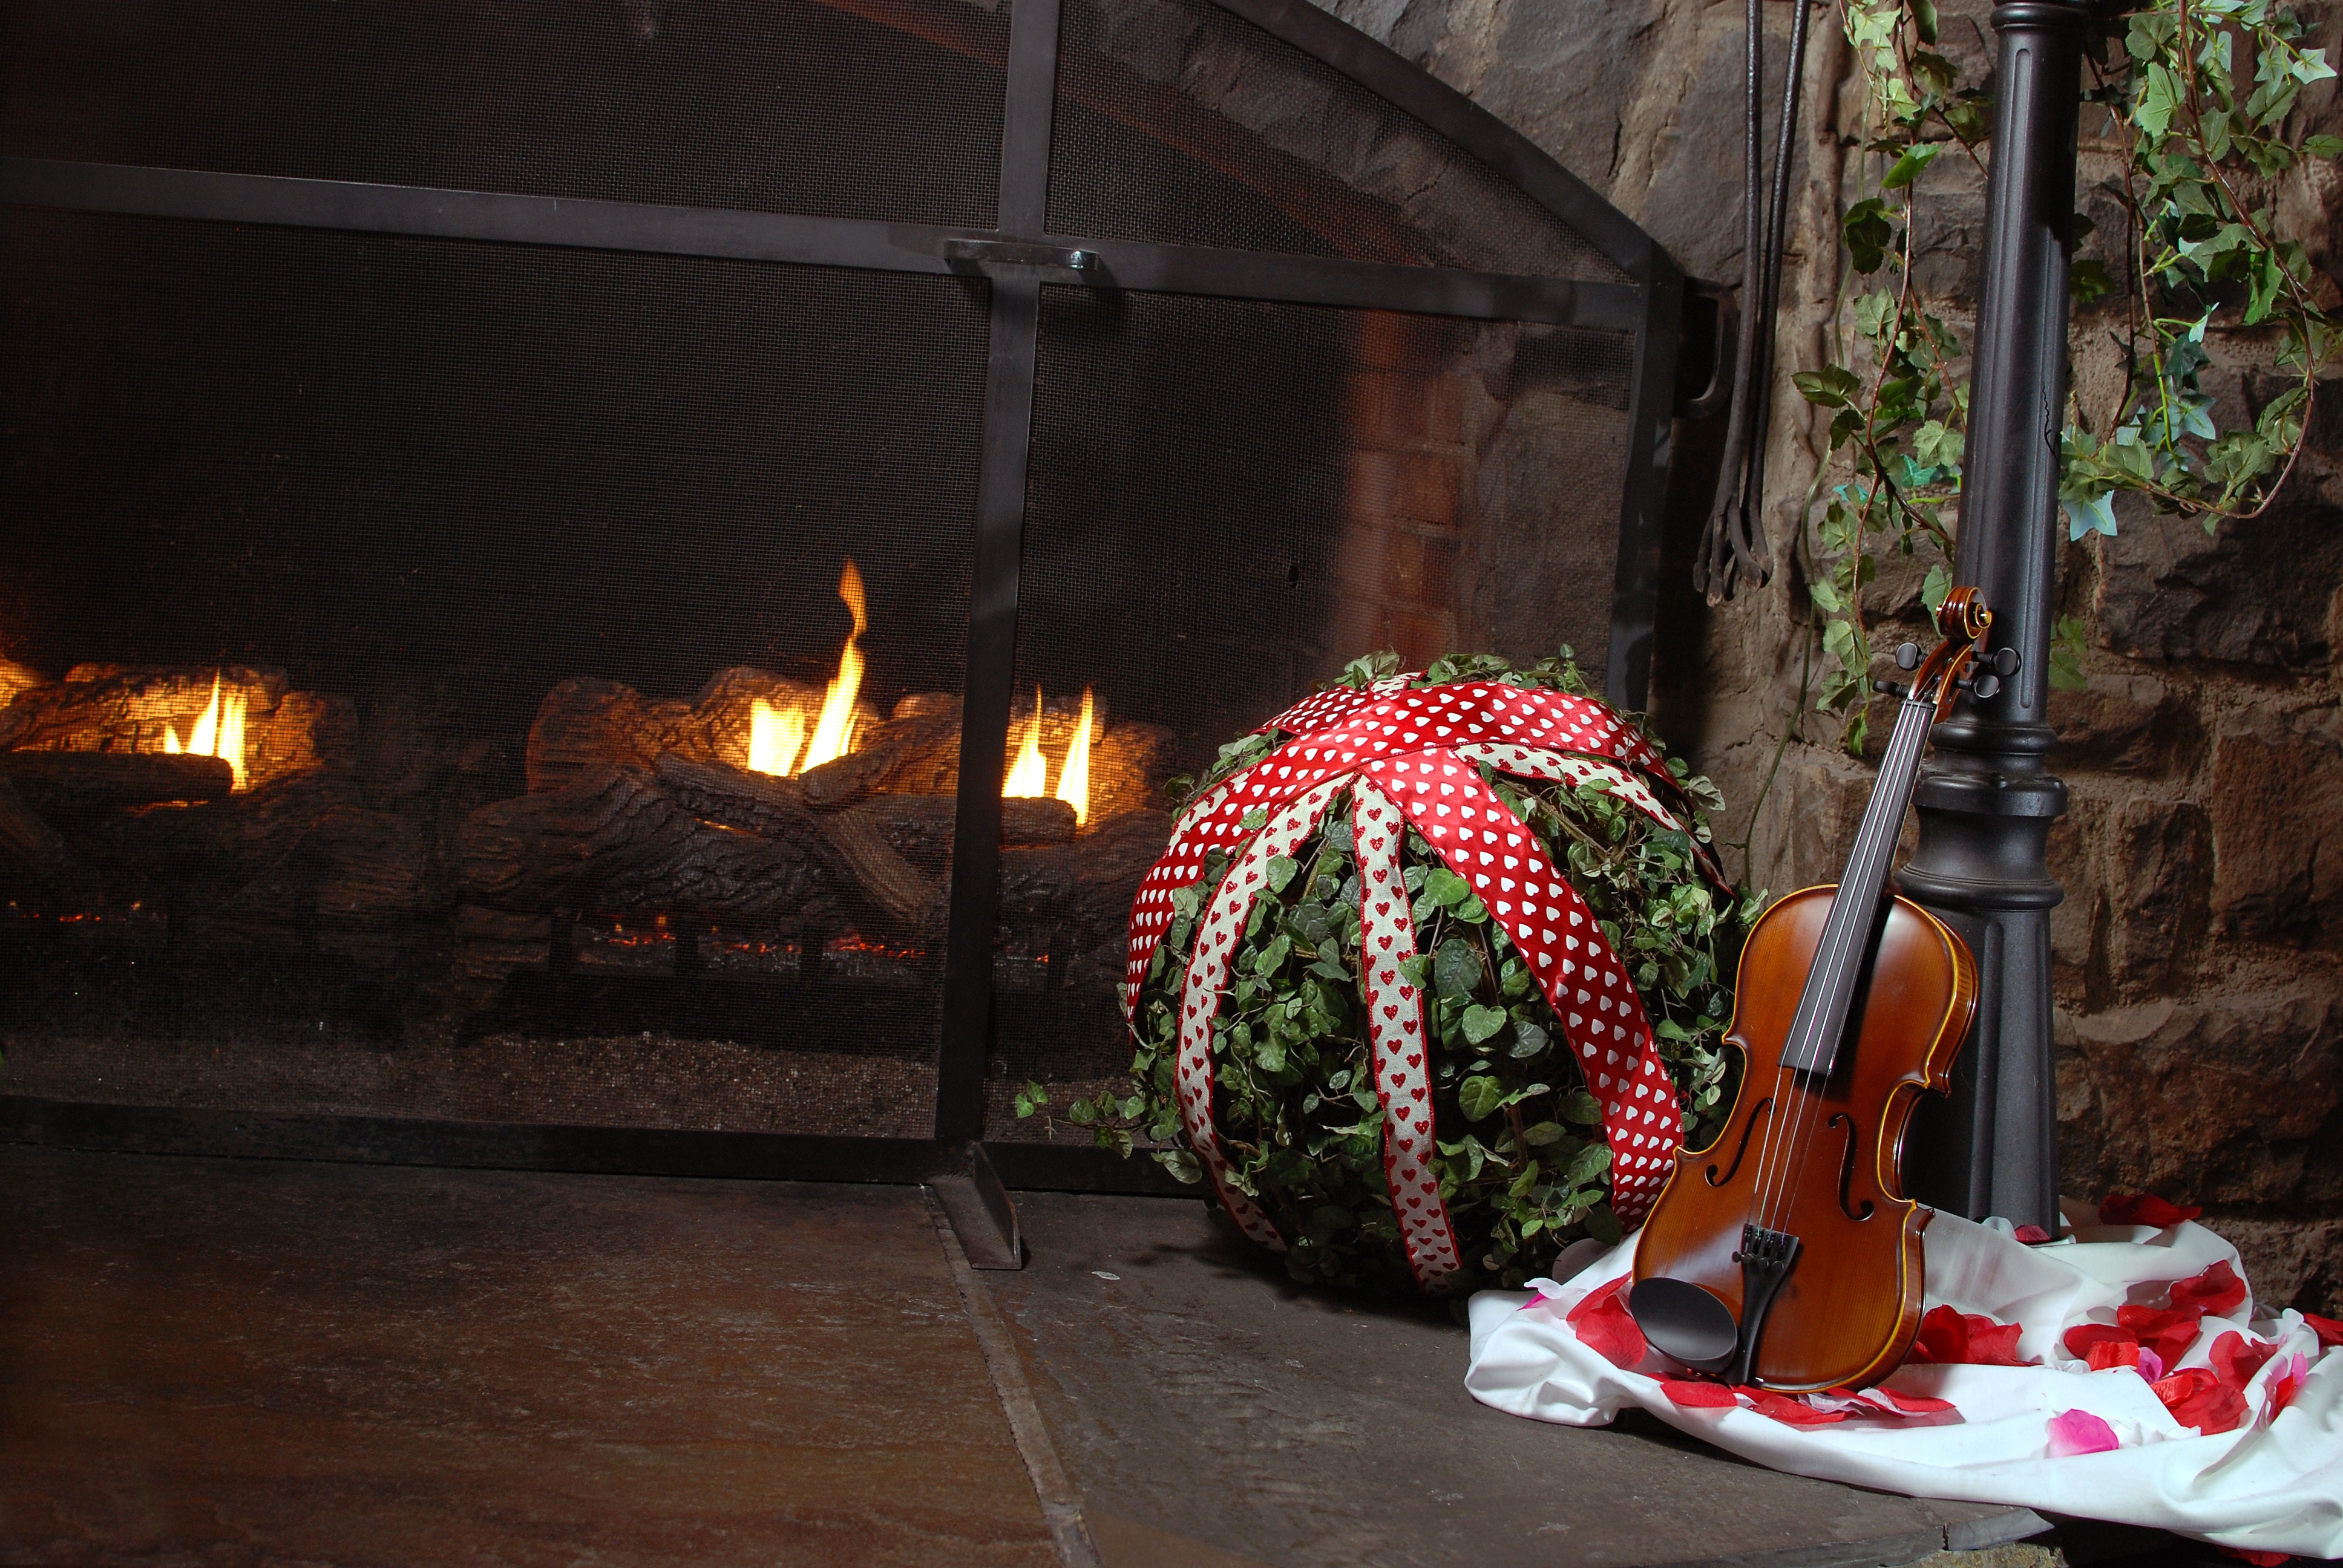
night, restaurant, lighting